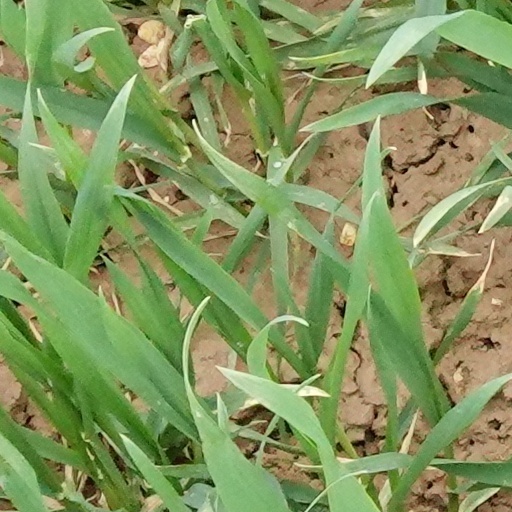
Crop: wheat